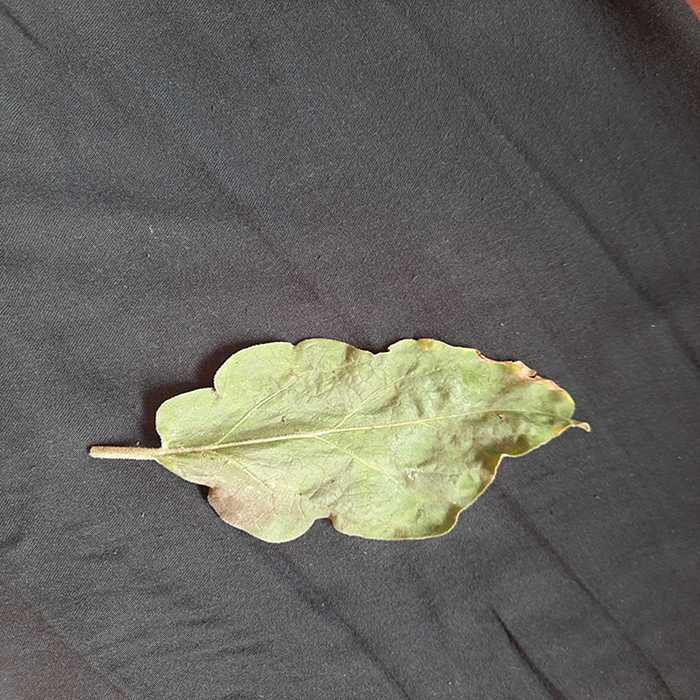
Plant: Eggplant
Label: Eggplant begomovirus